C11orf54

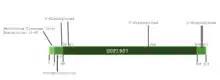
Image 1: Post-Transcriptional Modifications to C11orf54 protein

See image one. The protein is highly expressed in the kidneys and moderately expressed in the adrenal gland, colon, liver, testis and thyroid gland.